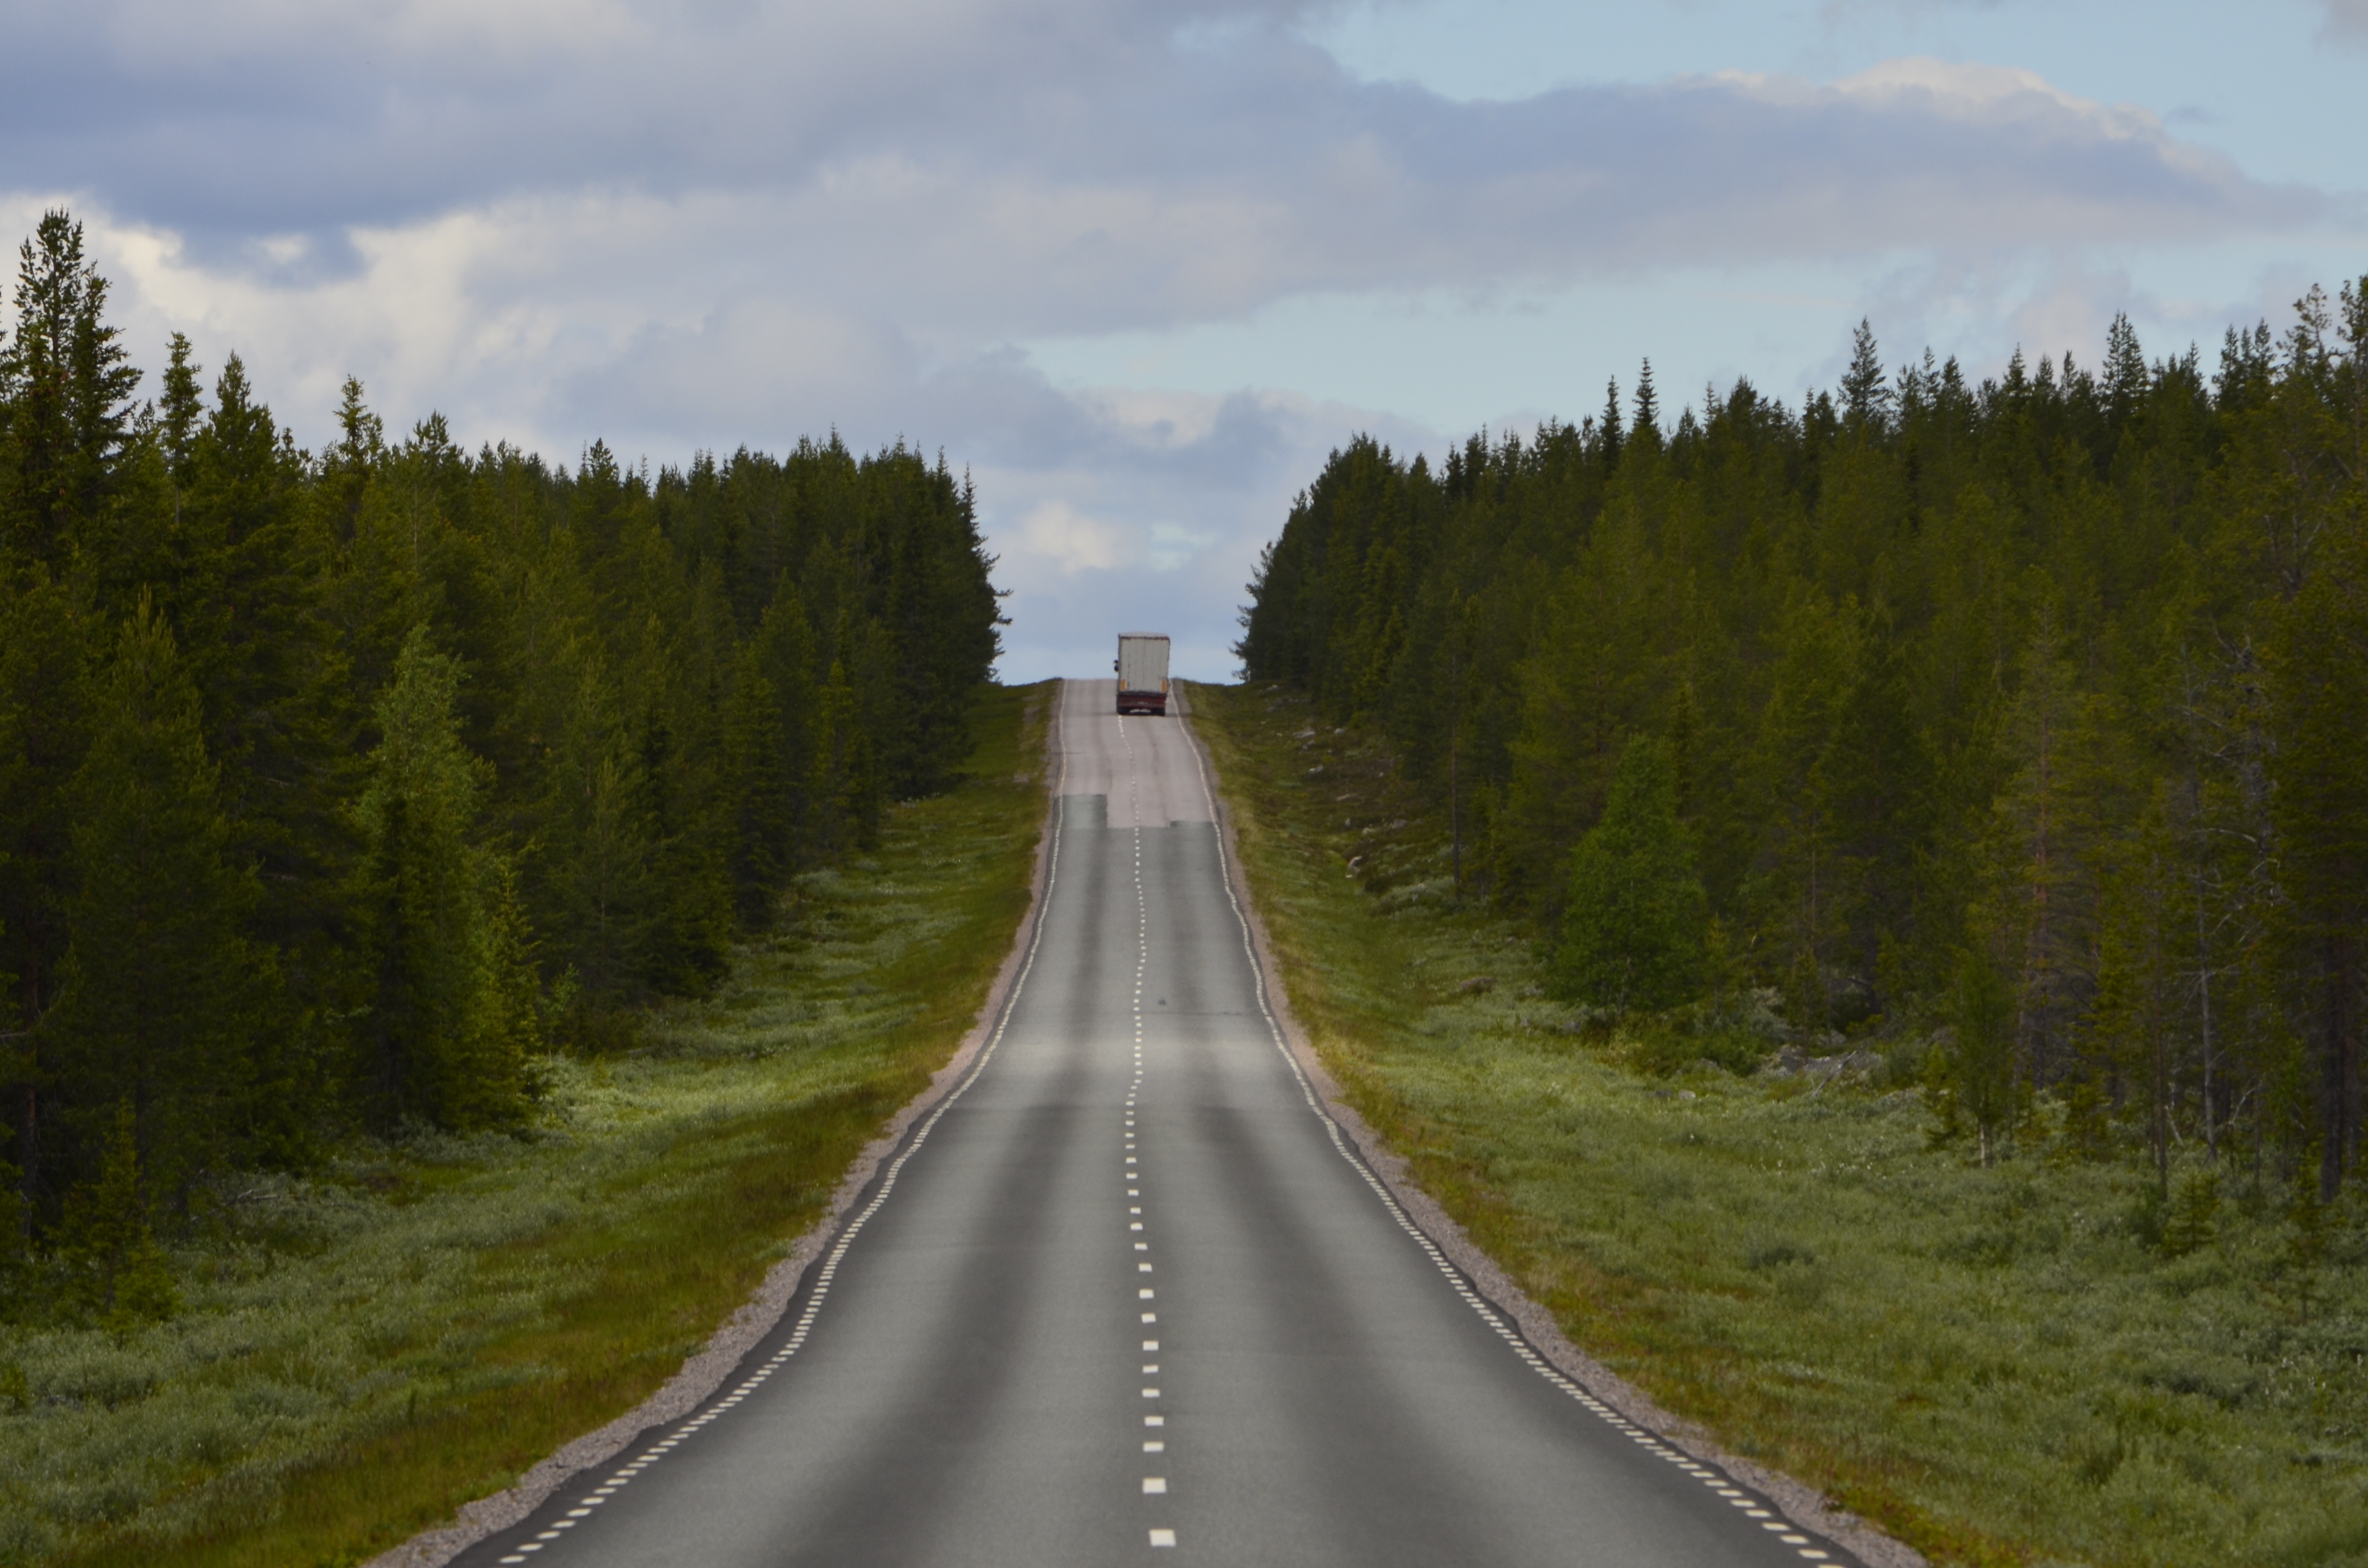
tree, forest, mountain, road, hill, highway, dirt road, truck, lane, road trip, infrastructure, rural area, mountain pass, atmospheric phenomenon, nonbuilding structure, controlled access highway